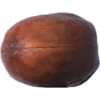
Label: nut_pecan